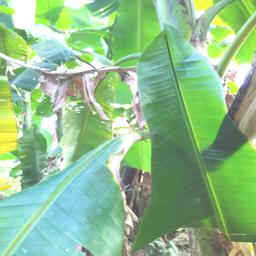
Label: YELLOW SIGATOKA